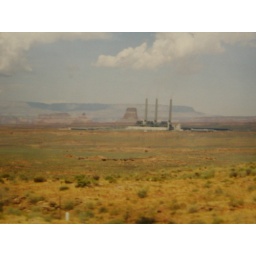
coal power plant near glen canyon